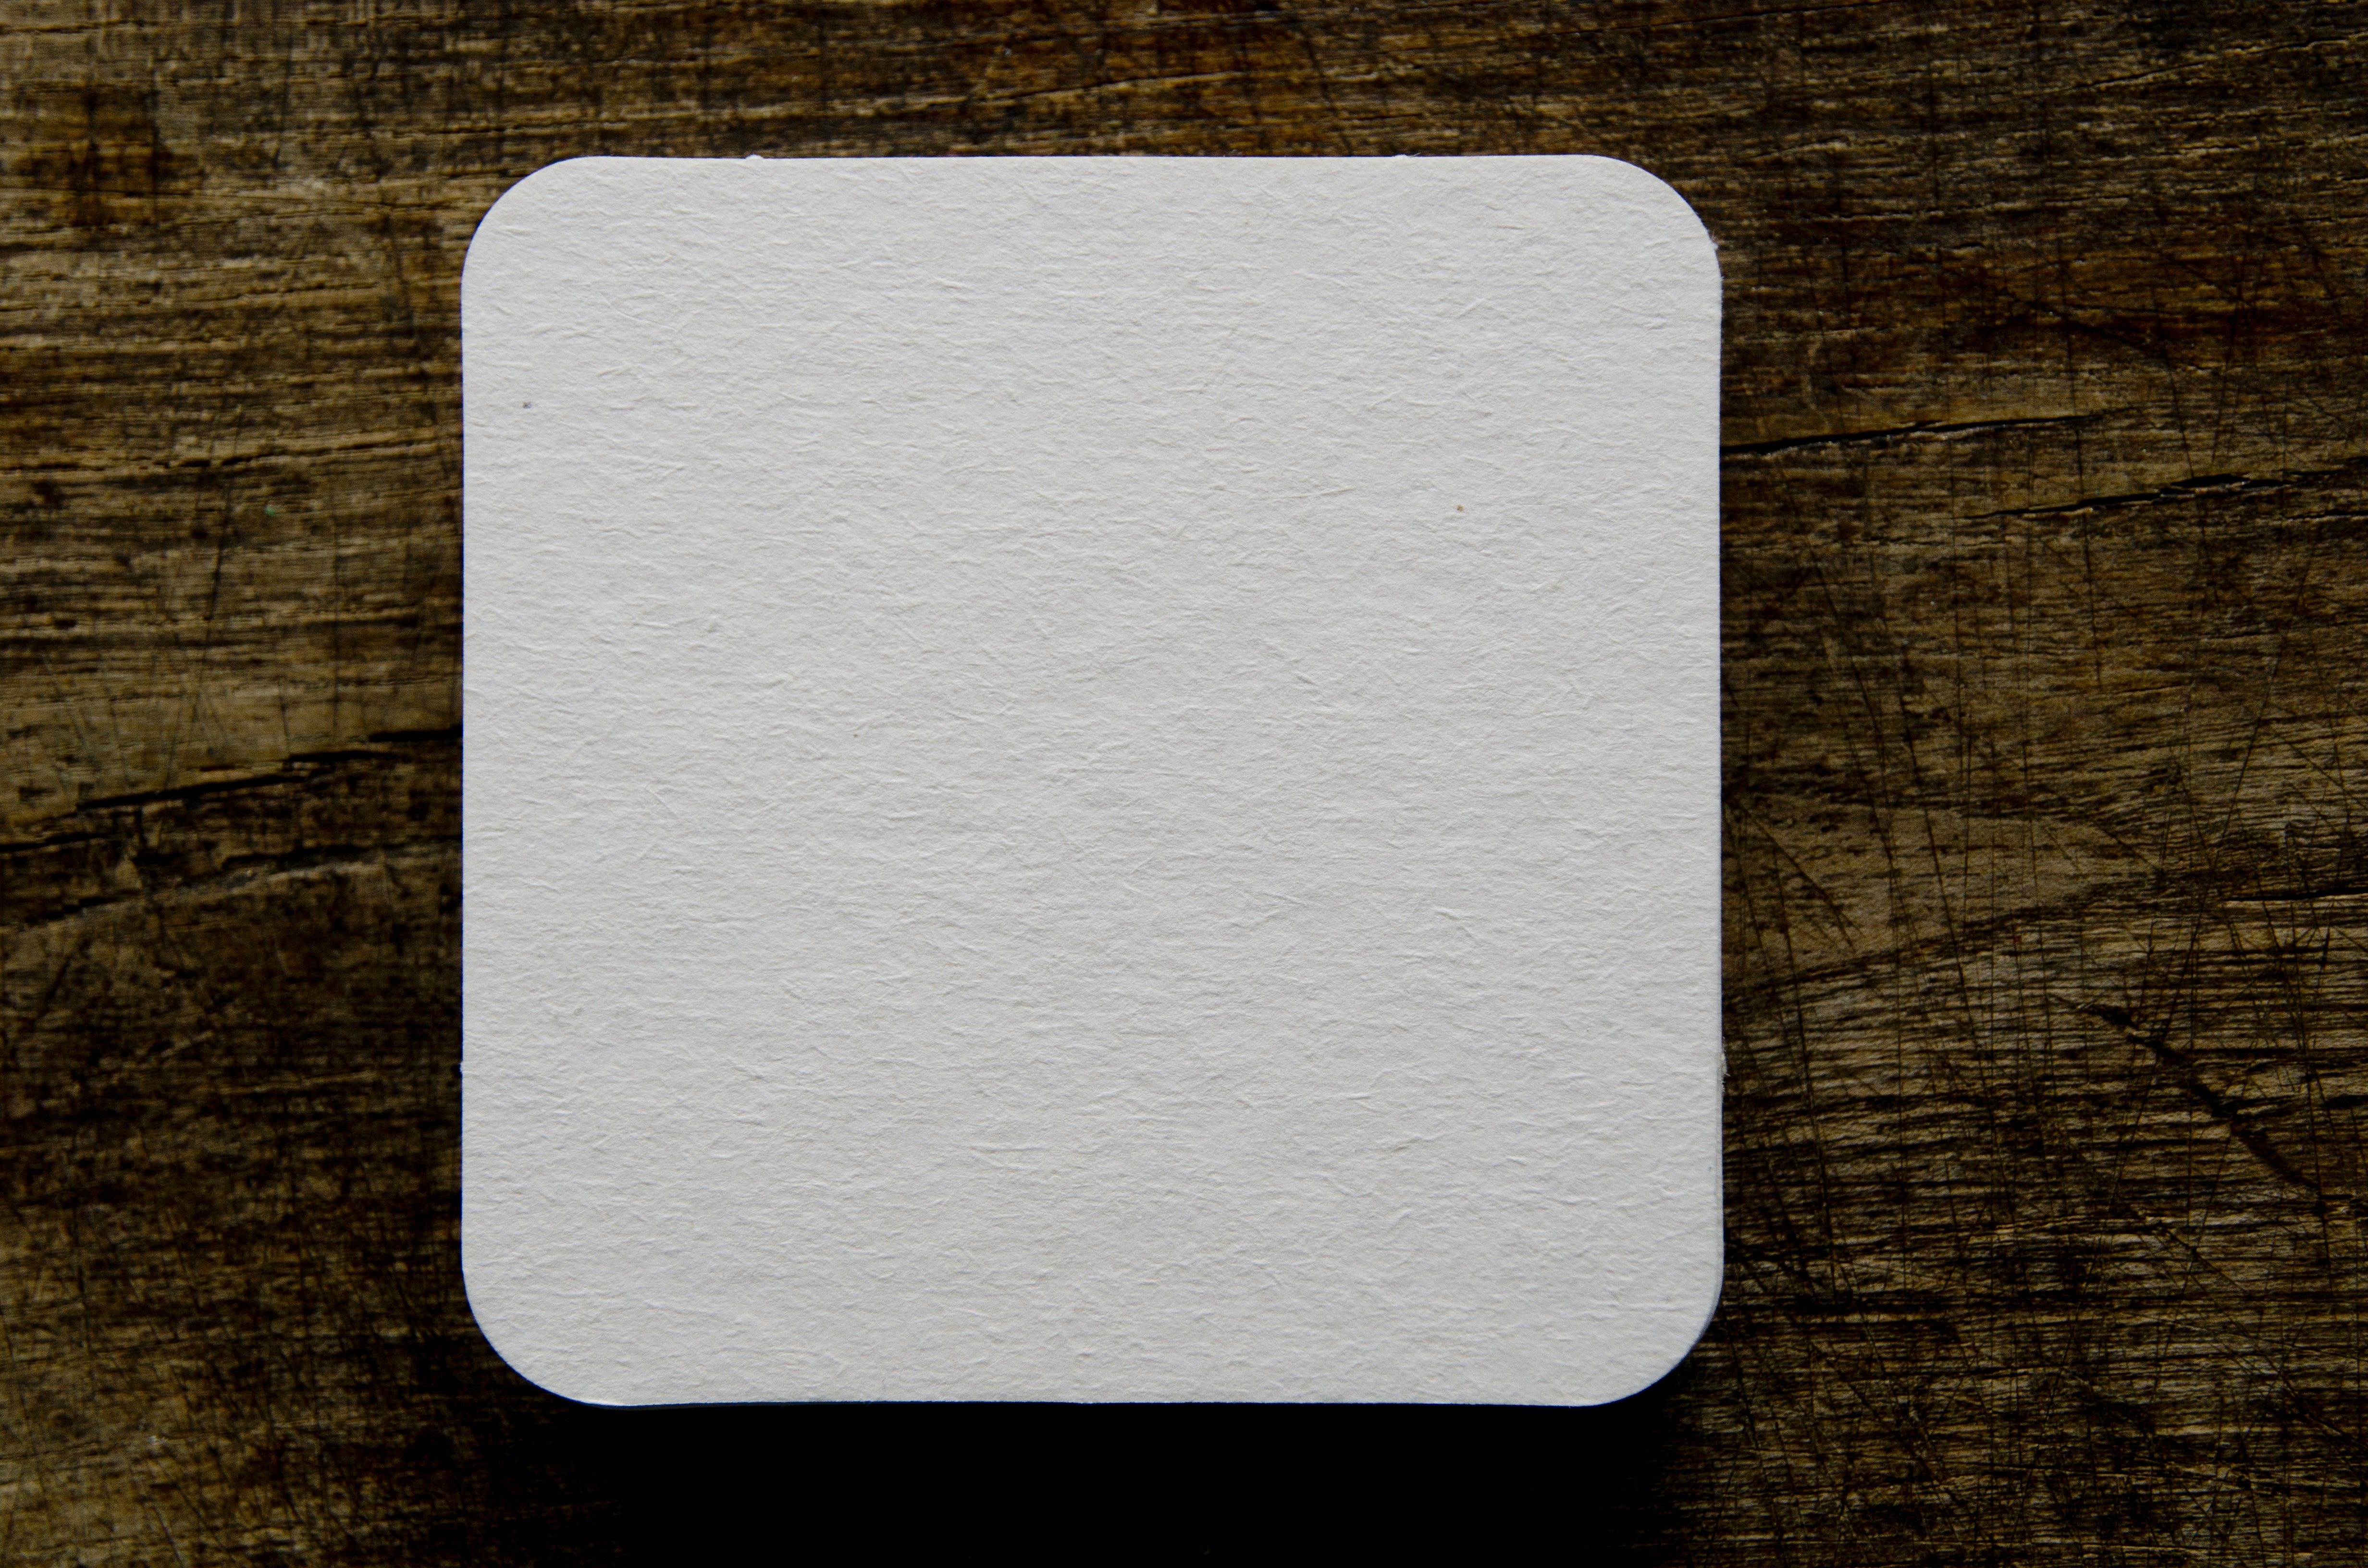
table, wood, white, number, drink, coaster, stack, paper, blank, font, text, rectangle, shape, rounded, template, mockup, mock up, beer coasters, pulpboard